Iraqi Kurdistan

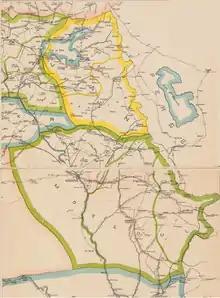
Ottoman vilayets of Van and Mossoul, 1899. Modern Iraqi Kurdistan is covered by the Mosul vilayet (green), which is divided into the sanjaks of Mossoul (Mosul), Kerkouk (Kirkuk and Erbil), and Souleimanié (Sulaymaniyah). To the east is Persia and south is the vilayet of Bagdad.

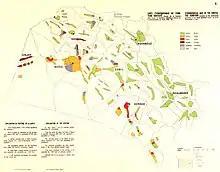
Ethnographical Map of the contested territory, compiled by the Commission according to the latest statistics drawn up by the Government of Iraq (1922–1924), League of Nations. Green shows the Kurdish population in the region, while yellow is used for Arabs and purple for Yazidis

The region was conquered by Arab Muslims in the mid 7th century AD as the invading forces conquered the Sassanian Empire, the region fell to Muslims after they fought the Kurds in Mosul and Tikrit 'Utba ibn Farqad captured all the forts of the Kurds when he conquered Erbil in 641. The area became part of the Muslim Arab Rashidun, Umayyad, and later the Abbasid Caliphates, before becoming part of various Iranian, Turkic, and Mongol emirates. Following the disintegration of the Ak Koyunlu, all of its territories including what is modern-day Iraqi Kurdistan passed to the Iranian Safavids in the earliest 16th century.